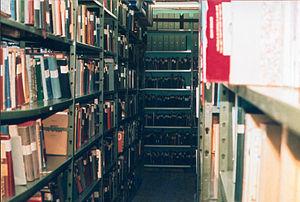
La Maison de la culture yiddish – Bibliothèque Medem, en yiddish פאריזער יידיש-צענטער־מעדעם ביבליאטעק, est une bibliothèque et médiathèque associative française située 29 rue du Château d'eau, dans le 10ᵉ arrondissement de Paris.